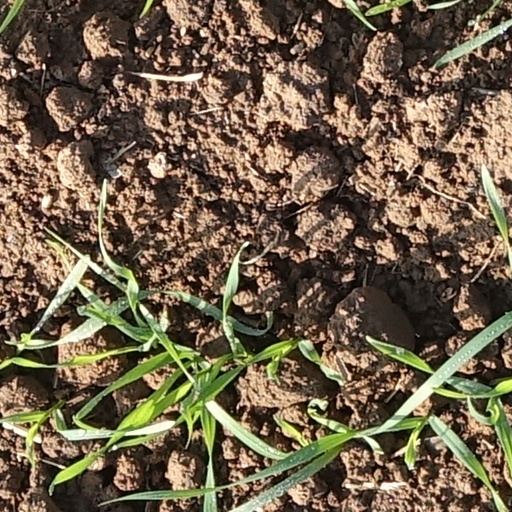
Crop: wheat